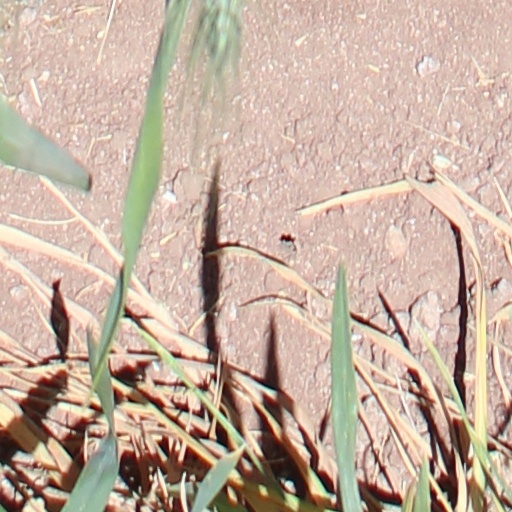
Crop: wheat